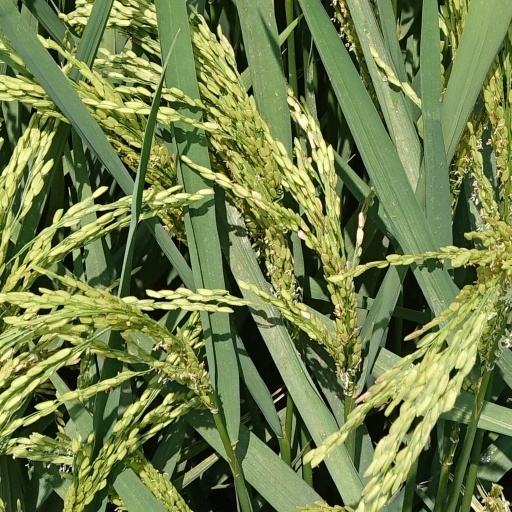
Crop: rice